Ordnance QF 2-pounder

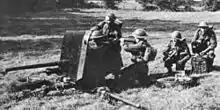
2 pounder in action, legs unfolded, with British troops

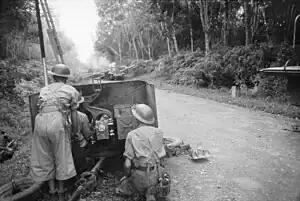
Australian 2 pounder crew firing on Japanese tanks at point-blank range in the Battle of Muar

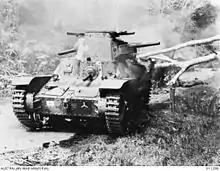
Type 95 Ha-Go tanks, victims of the Australian 2 pounder gun (see above image)

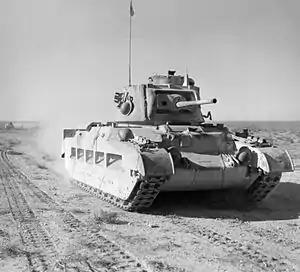
Matilda II

The 2-pdr gun became a part of the Royal Artillery in 1938, when five field brigades were converted to anti-tank regiments. In the early western campaigns, the 2-pdr was employed by two types of Royal Artillery formations: anti-tank regiments of infantry divisions (four batteries with 12 pieces each), and light anti-aircraft/anti-tank regiments of armoured divisions (two 12-gun AT batteries). From October 1940, separate 48-gun anti-tank regiments were introduced in armoured divisions too. Infantry brigade structure initially included an anti-tank company, though it was typically equipped with 25 mm Hotchkiss anti-tank guns; these companies were disbanded later in the war. From 1942, infantry battalions received their own six-gun anti-tank platoons. The organization was different in the Far East theatres. The exact internal structure of AT units was also subject to changes and variations.